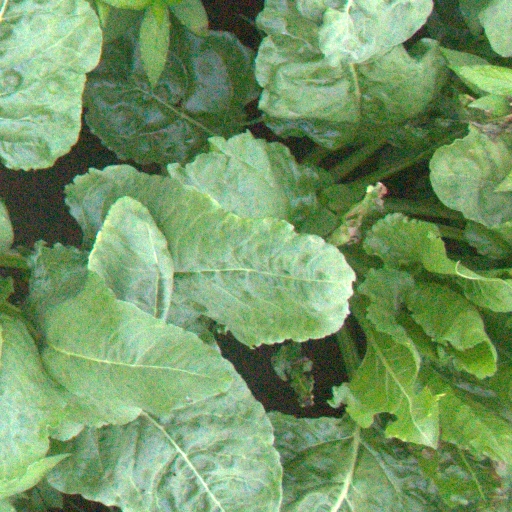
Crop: sugar beet